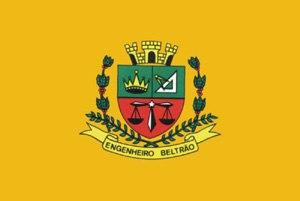
Engenheiro Beltrão est une ville brésilienne de l'État du Paraná. Sa population était estimée à 14 303 habitants en 2014.